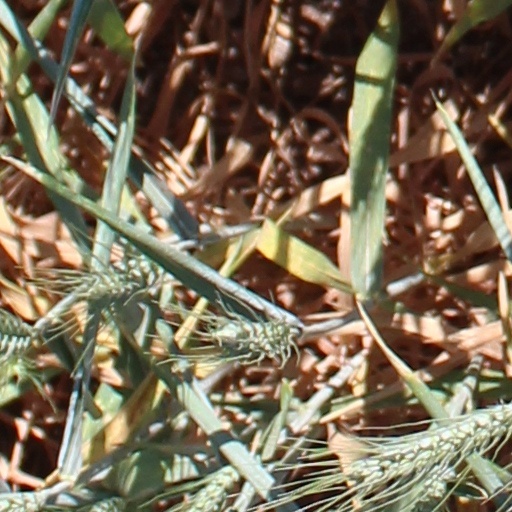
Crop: wheat